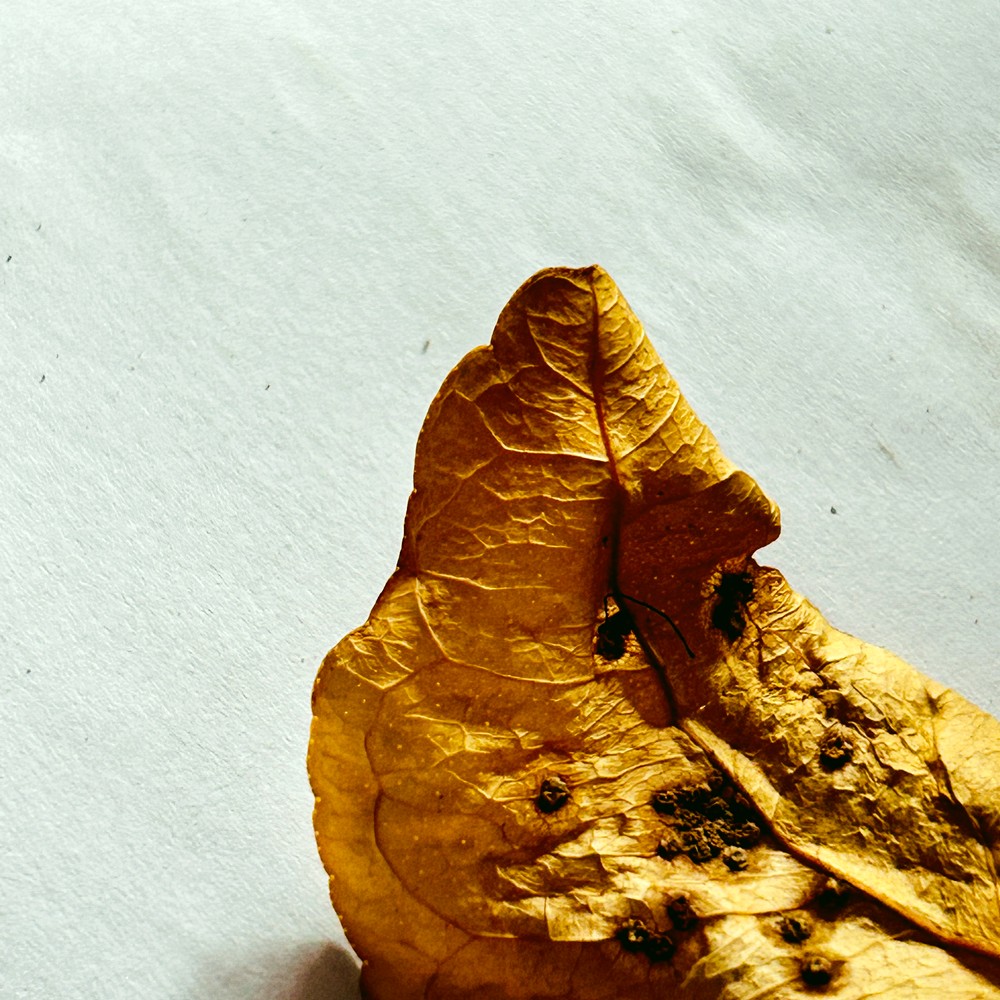
Label: Dry Leaf